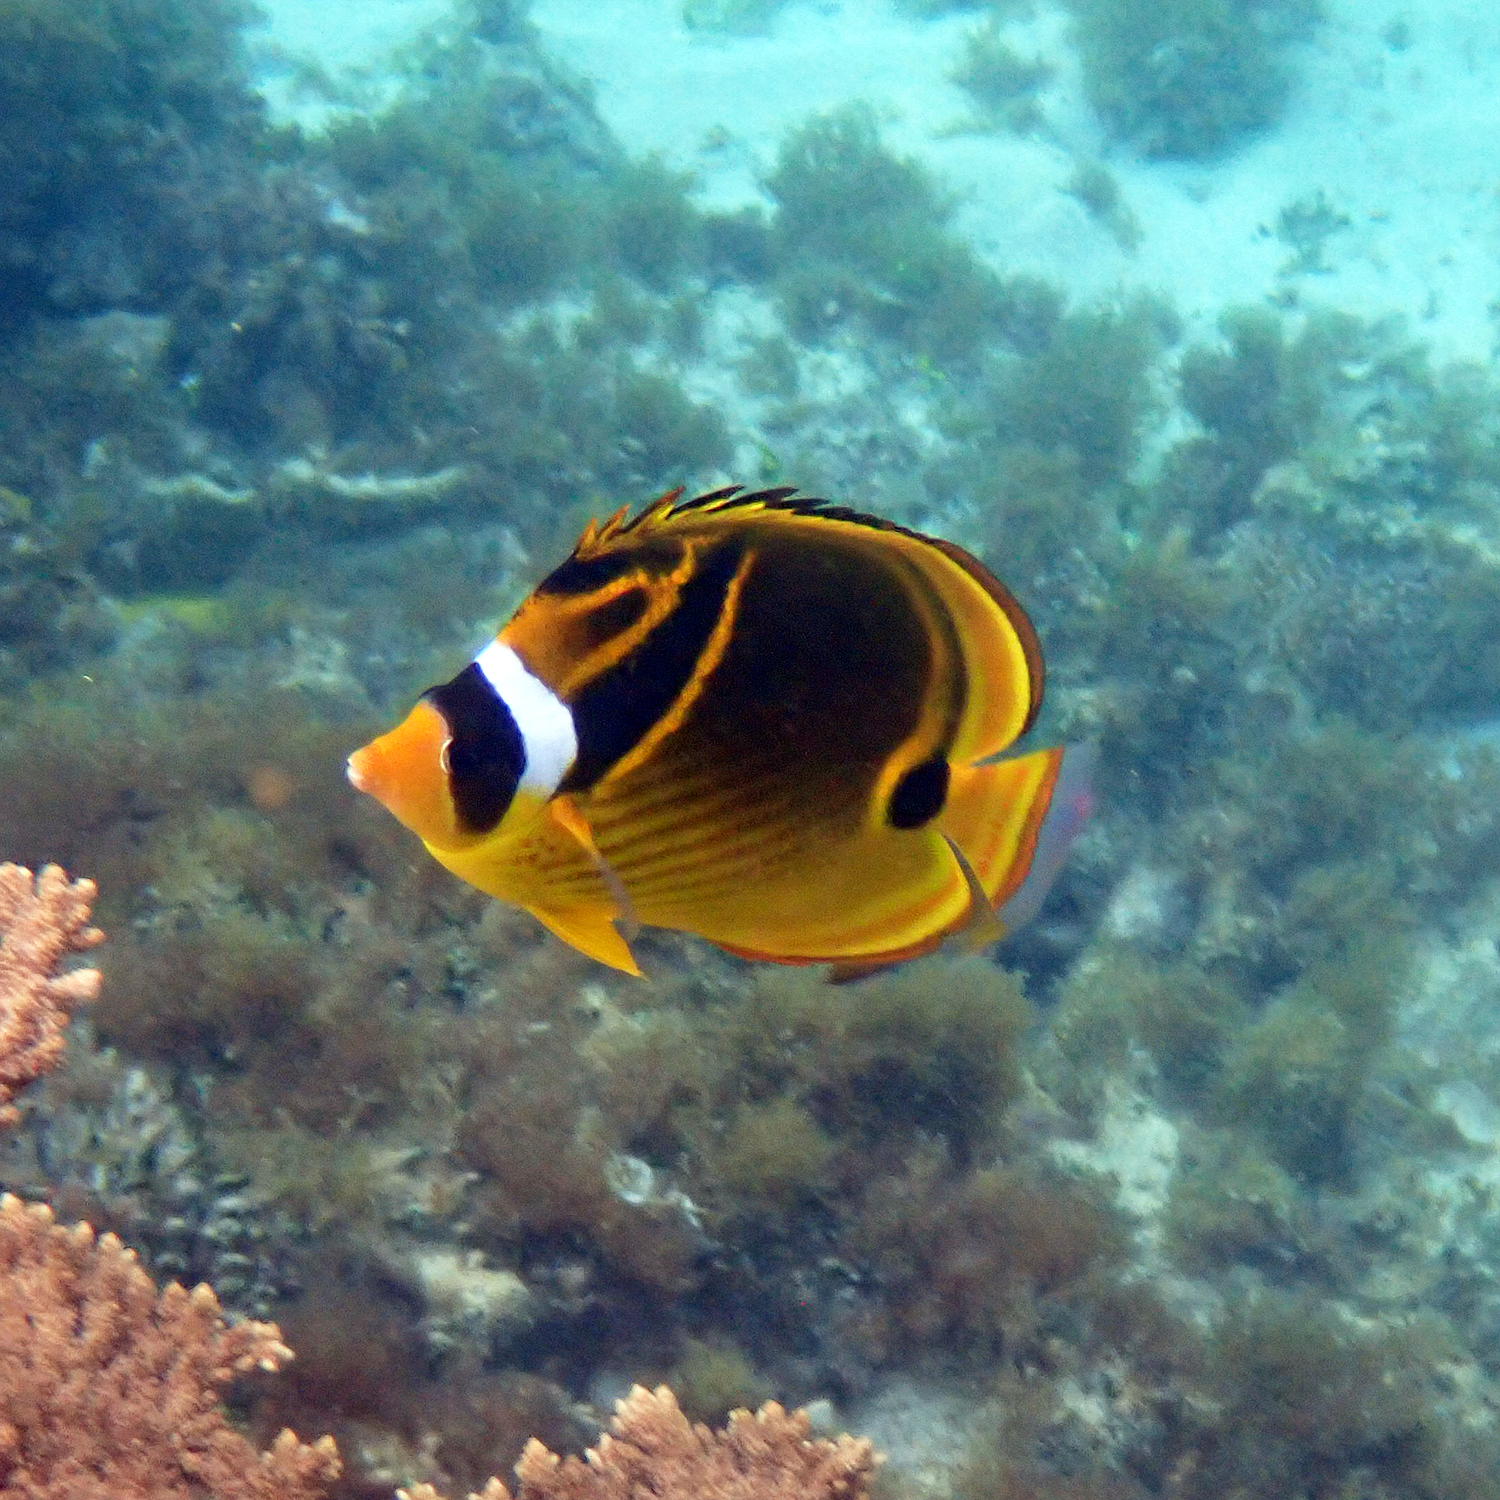
Chaetodon lunula (Raccoon Butterflyfish)